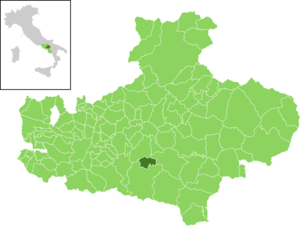
Cassano Irpino est une commune de la province d'Avellino dans la région Campanie en Italie.